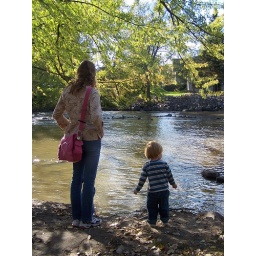
standing by the baraboo river in baraboo